Support vector machine

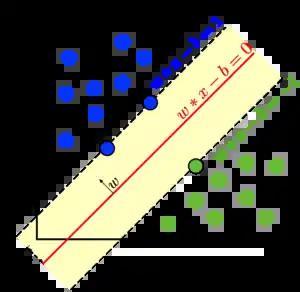

where the formula_18 are either 1 or −1, each indicating the class to which the point formula_19 belongs. Each formula_19 is a formula_2-dimensional real vector. We want to find the "maximum-margin hyperplane" that divides the group of points formula_22 for which formula_23 from the group of points for which formula_24, which is defined so that the distance between the hyperplane and the nearest point formula_19 from either group is maximized.